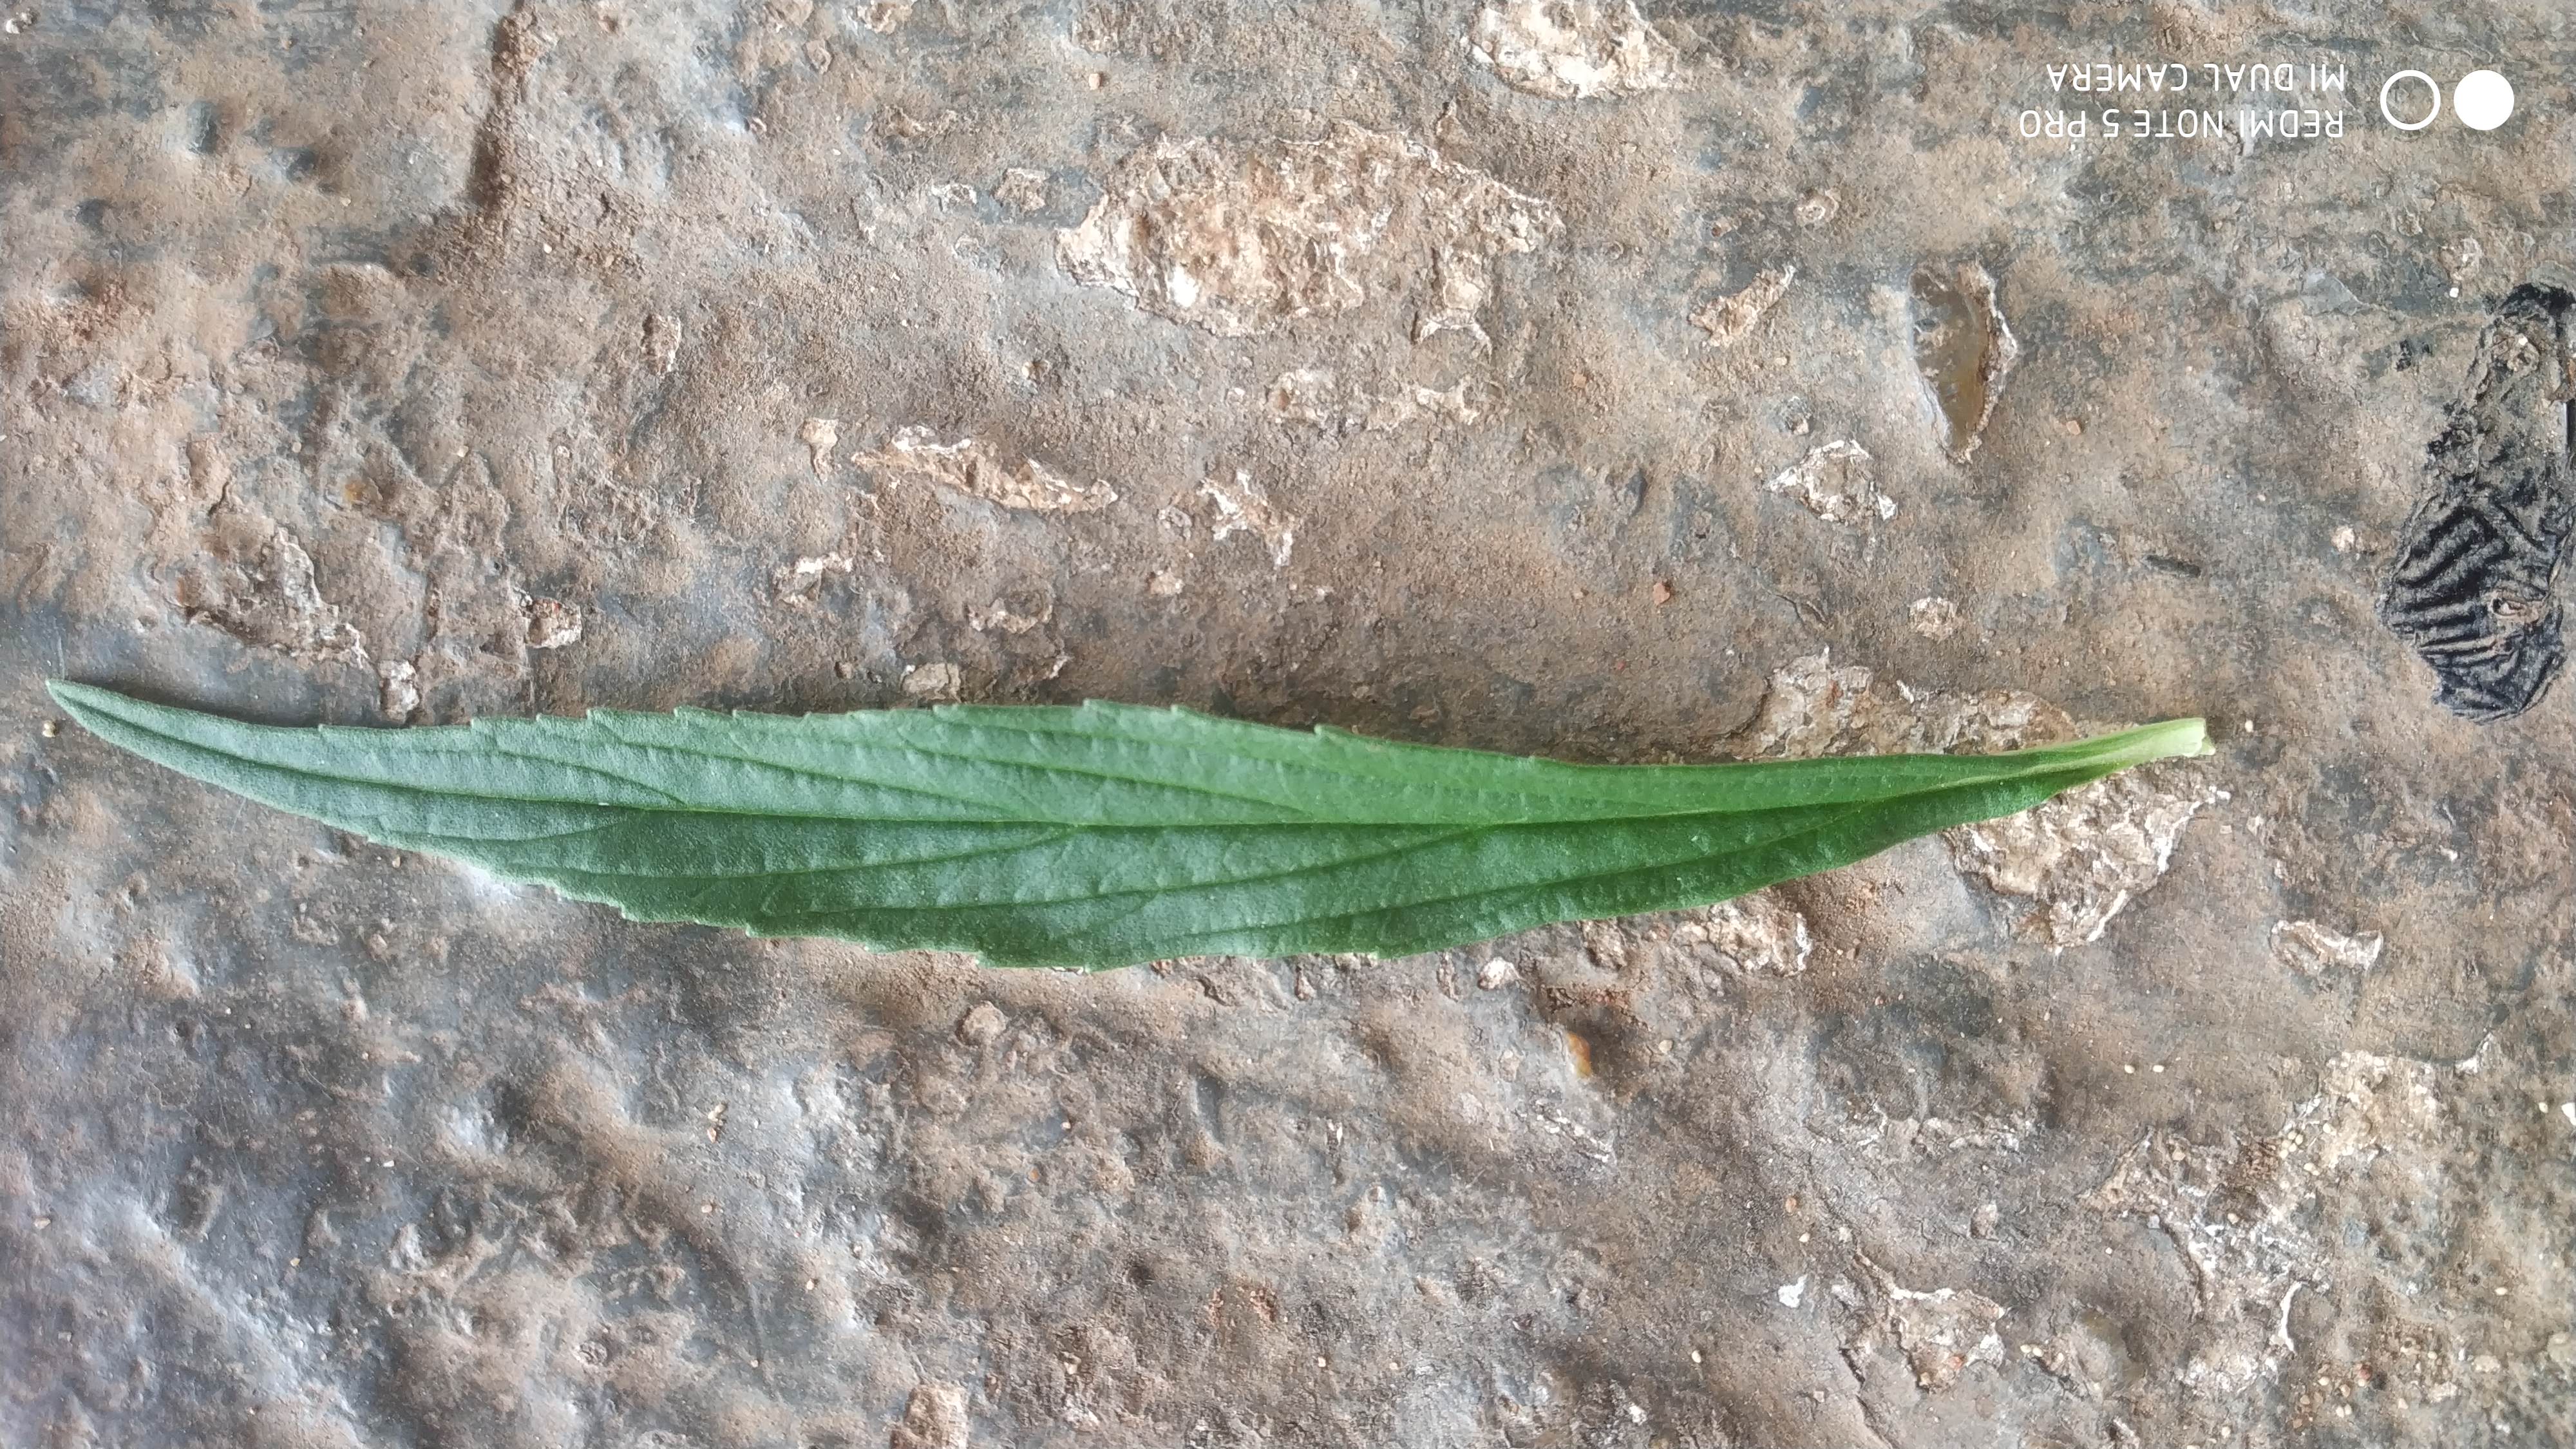
Plant: Thumbe